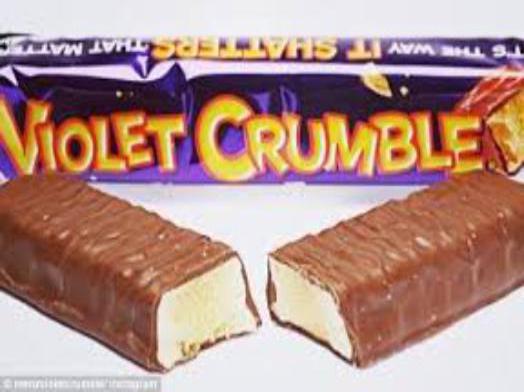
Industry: Food